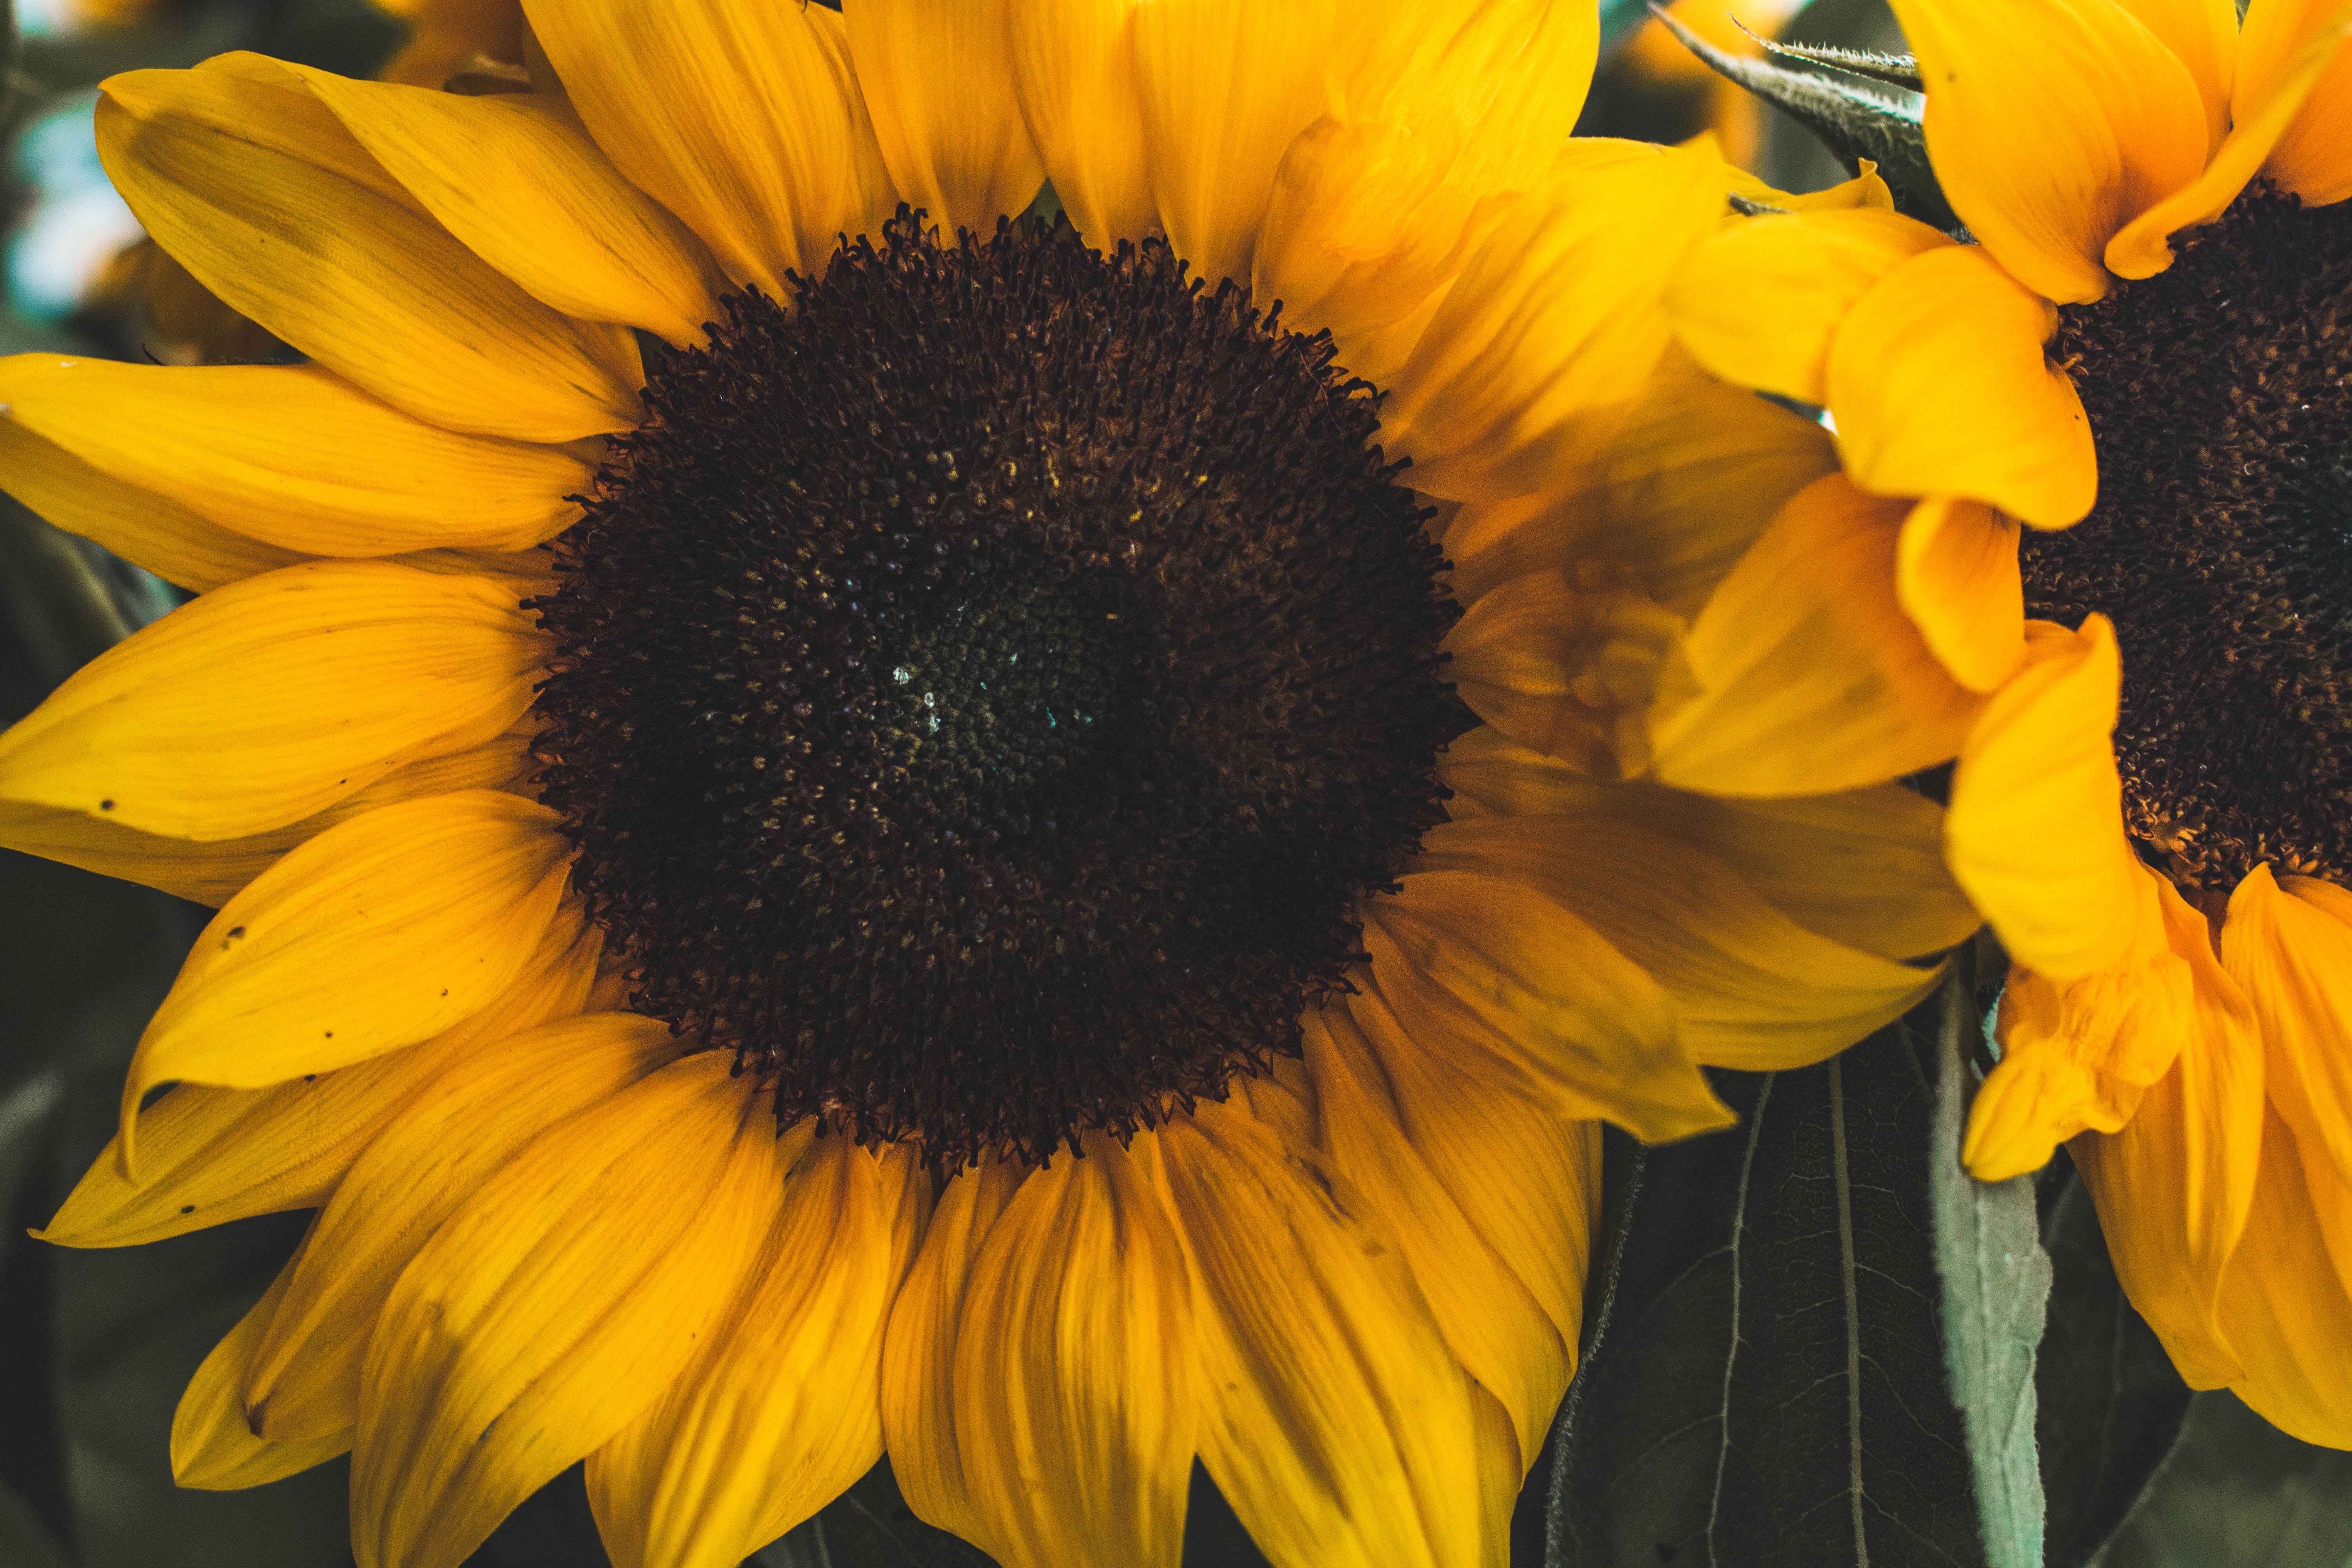
flower, sunflower, yellow, petal, plant, pollen, flowering plant, close up, sunflower seed, sky, cuisine, annual plant, vegetarian food, daisy family, asterales, black eyed susan, wildflower, seed, perennial plant